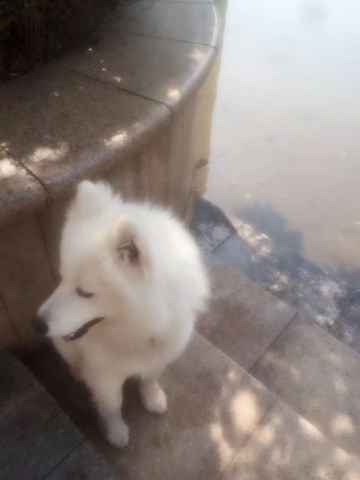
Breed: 2192-n000088-Samoyed